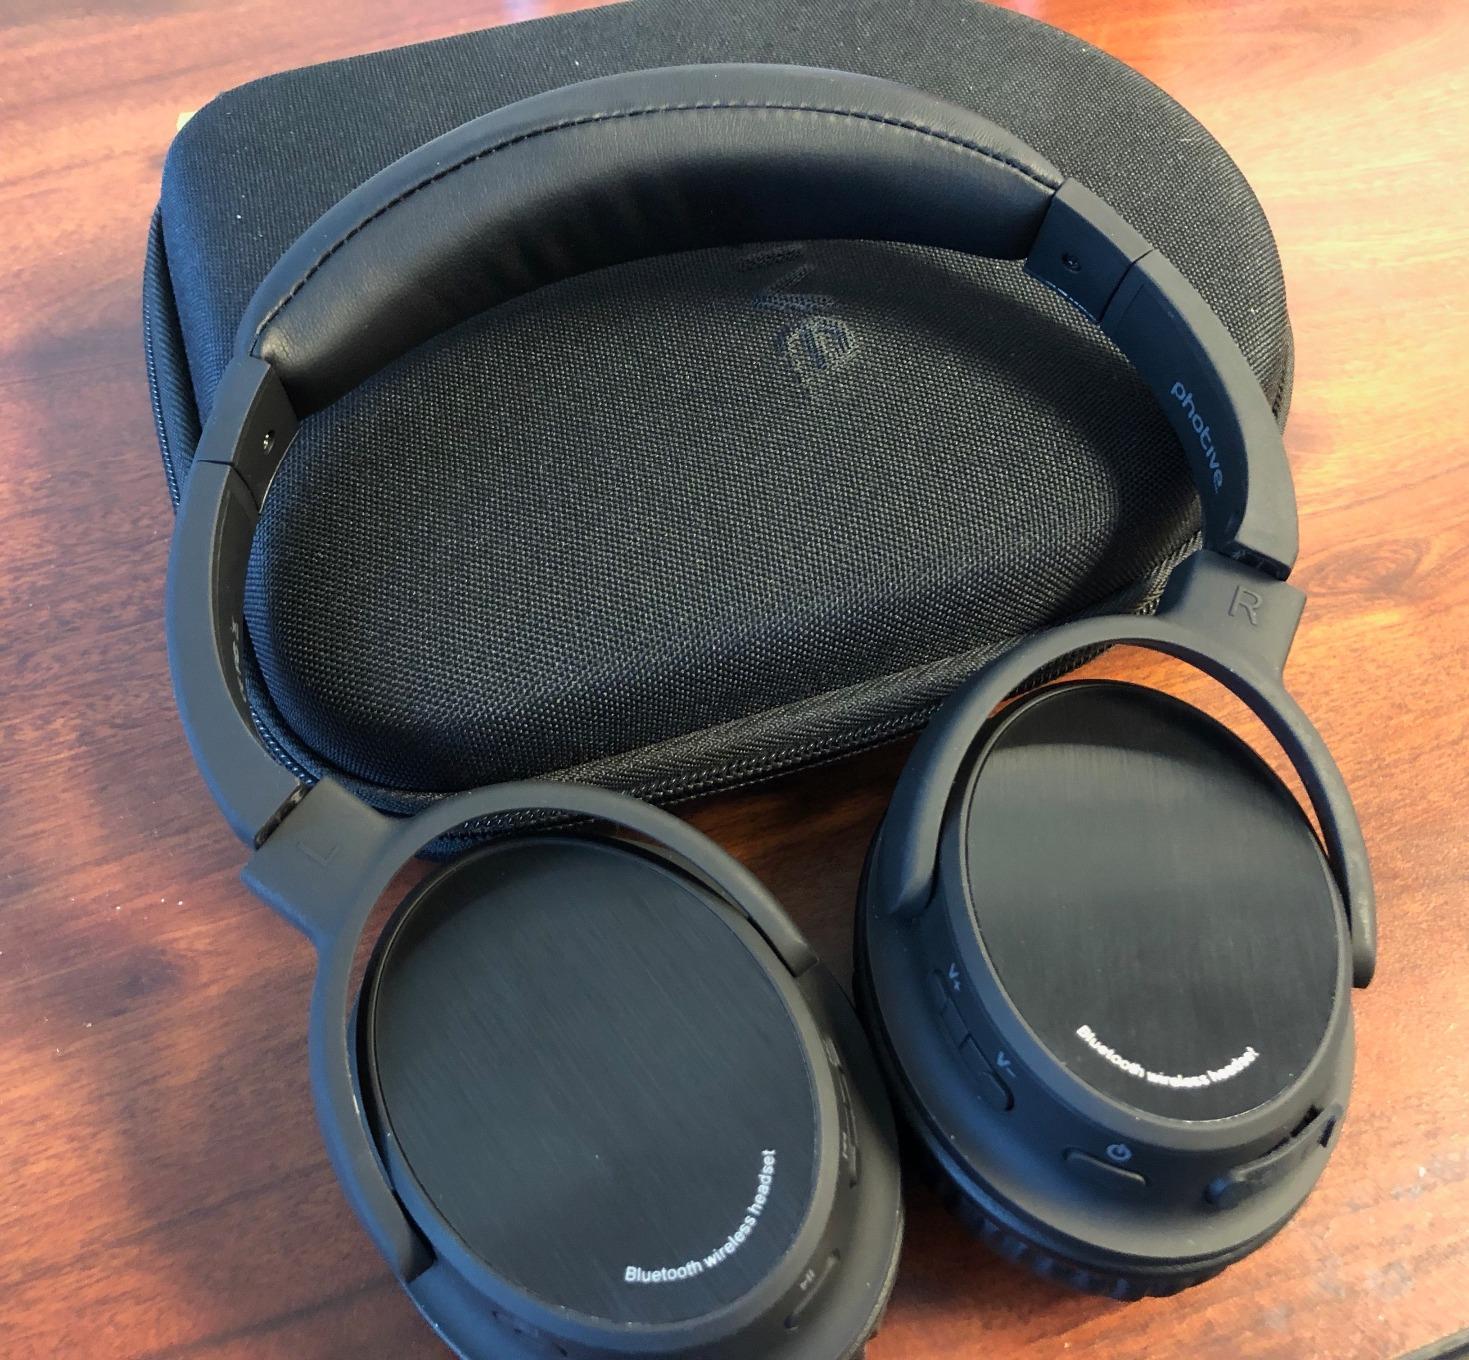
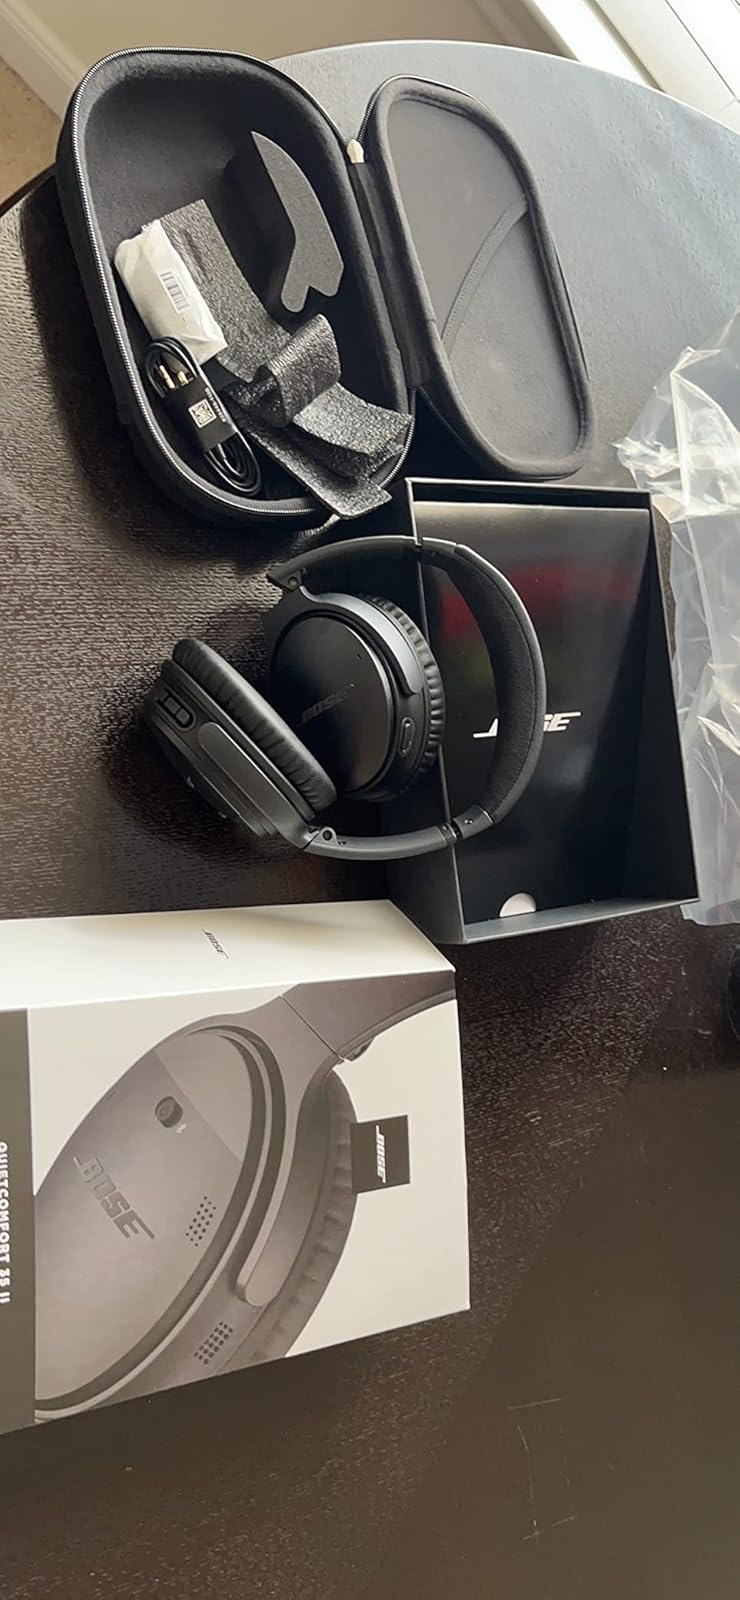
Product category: headphones
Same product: no